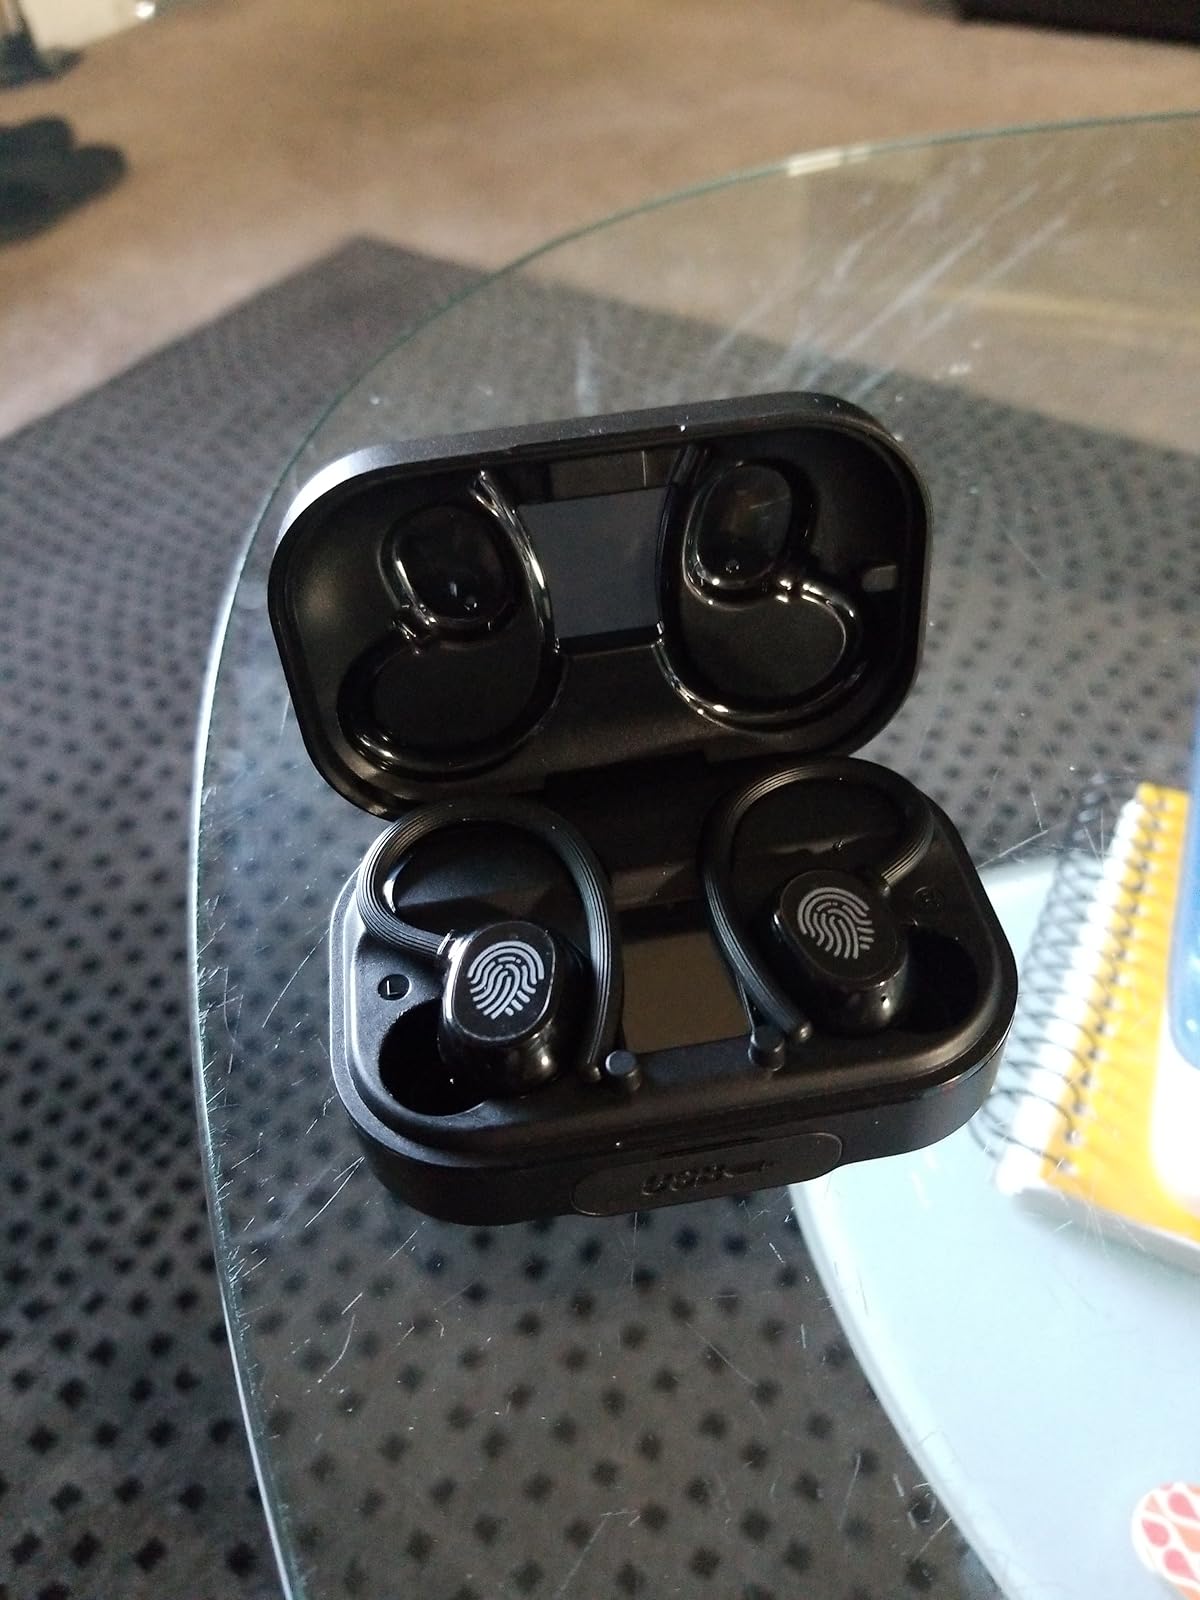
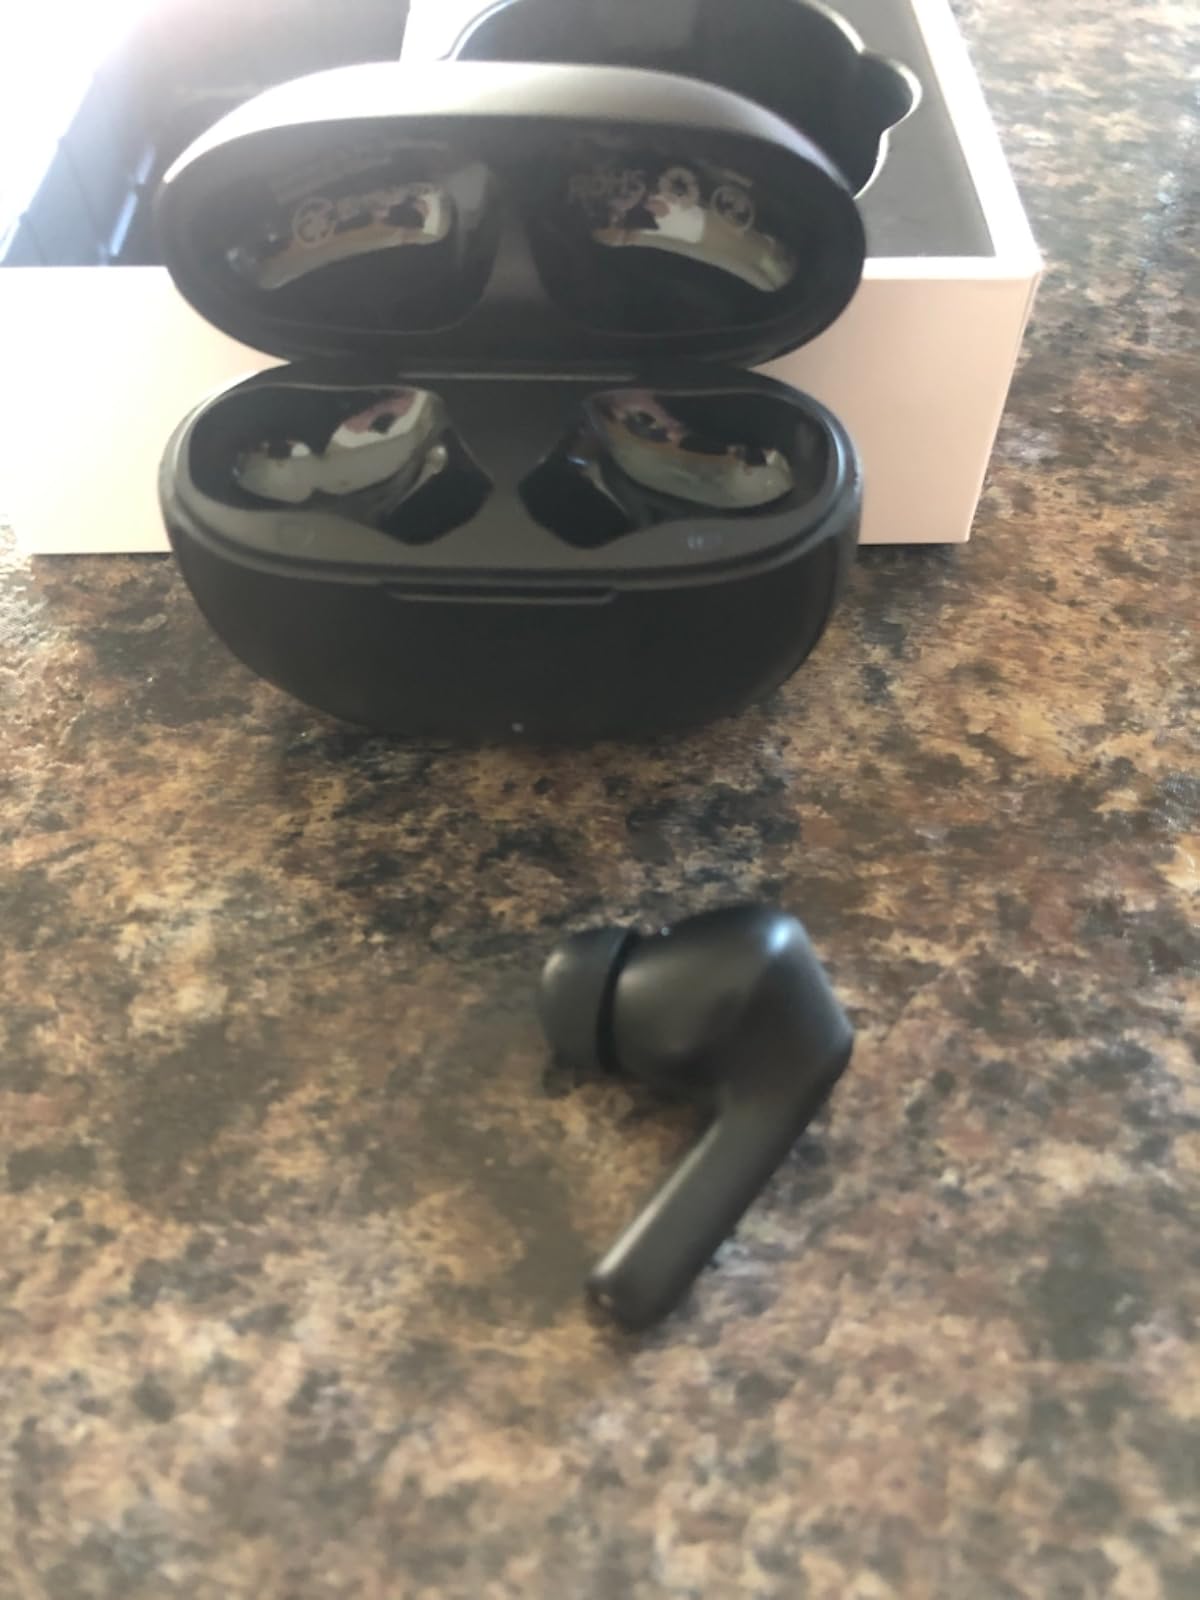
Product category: earbuds
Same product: no